PowerPark

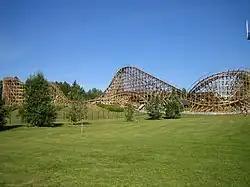
Thunderbird in PowerPark

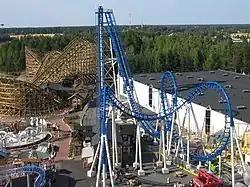
Cobra in PowerPark

In 2007, a worker died after being hit by the Typhoon ride. According to the news, she was retrieving a shoe. After the incident, the park was closed earlier than usual and both workers and customers were given crisis aid.